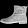
Label: Ankle boot